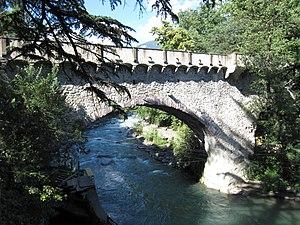
Cette liste de ponts d'Italie a pour vocation de présenter une liste de ponts remarquables d'Italie, tant par leurs caractéristiques dimensionnelles, que par leur intérêt architectural ou historique.